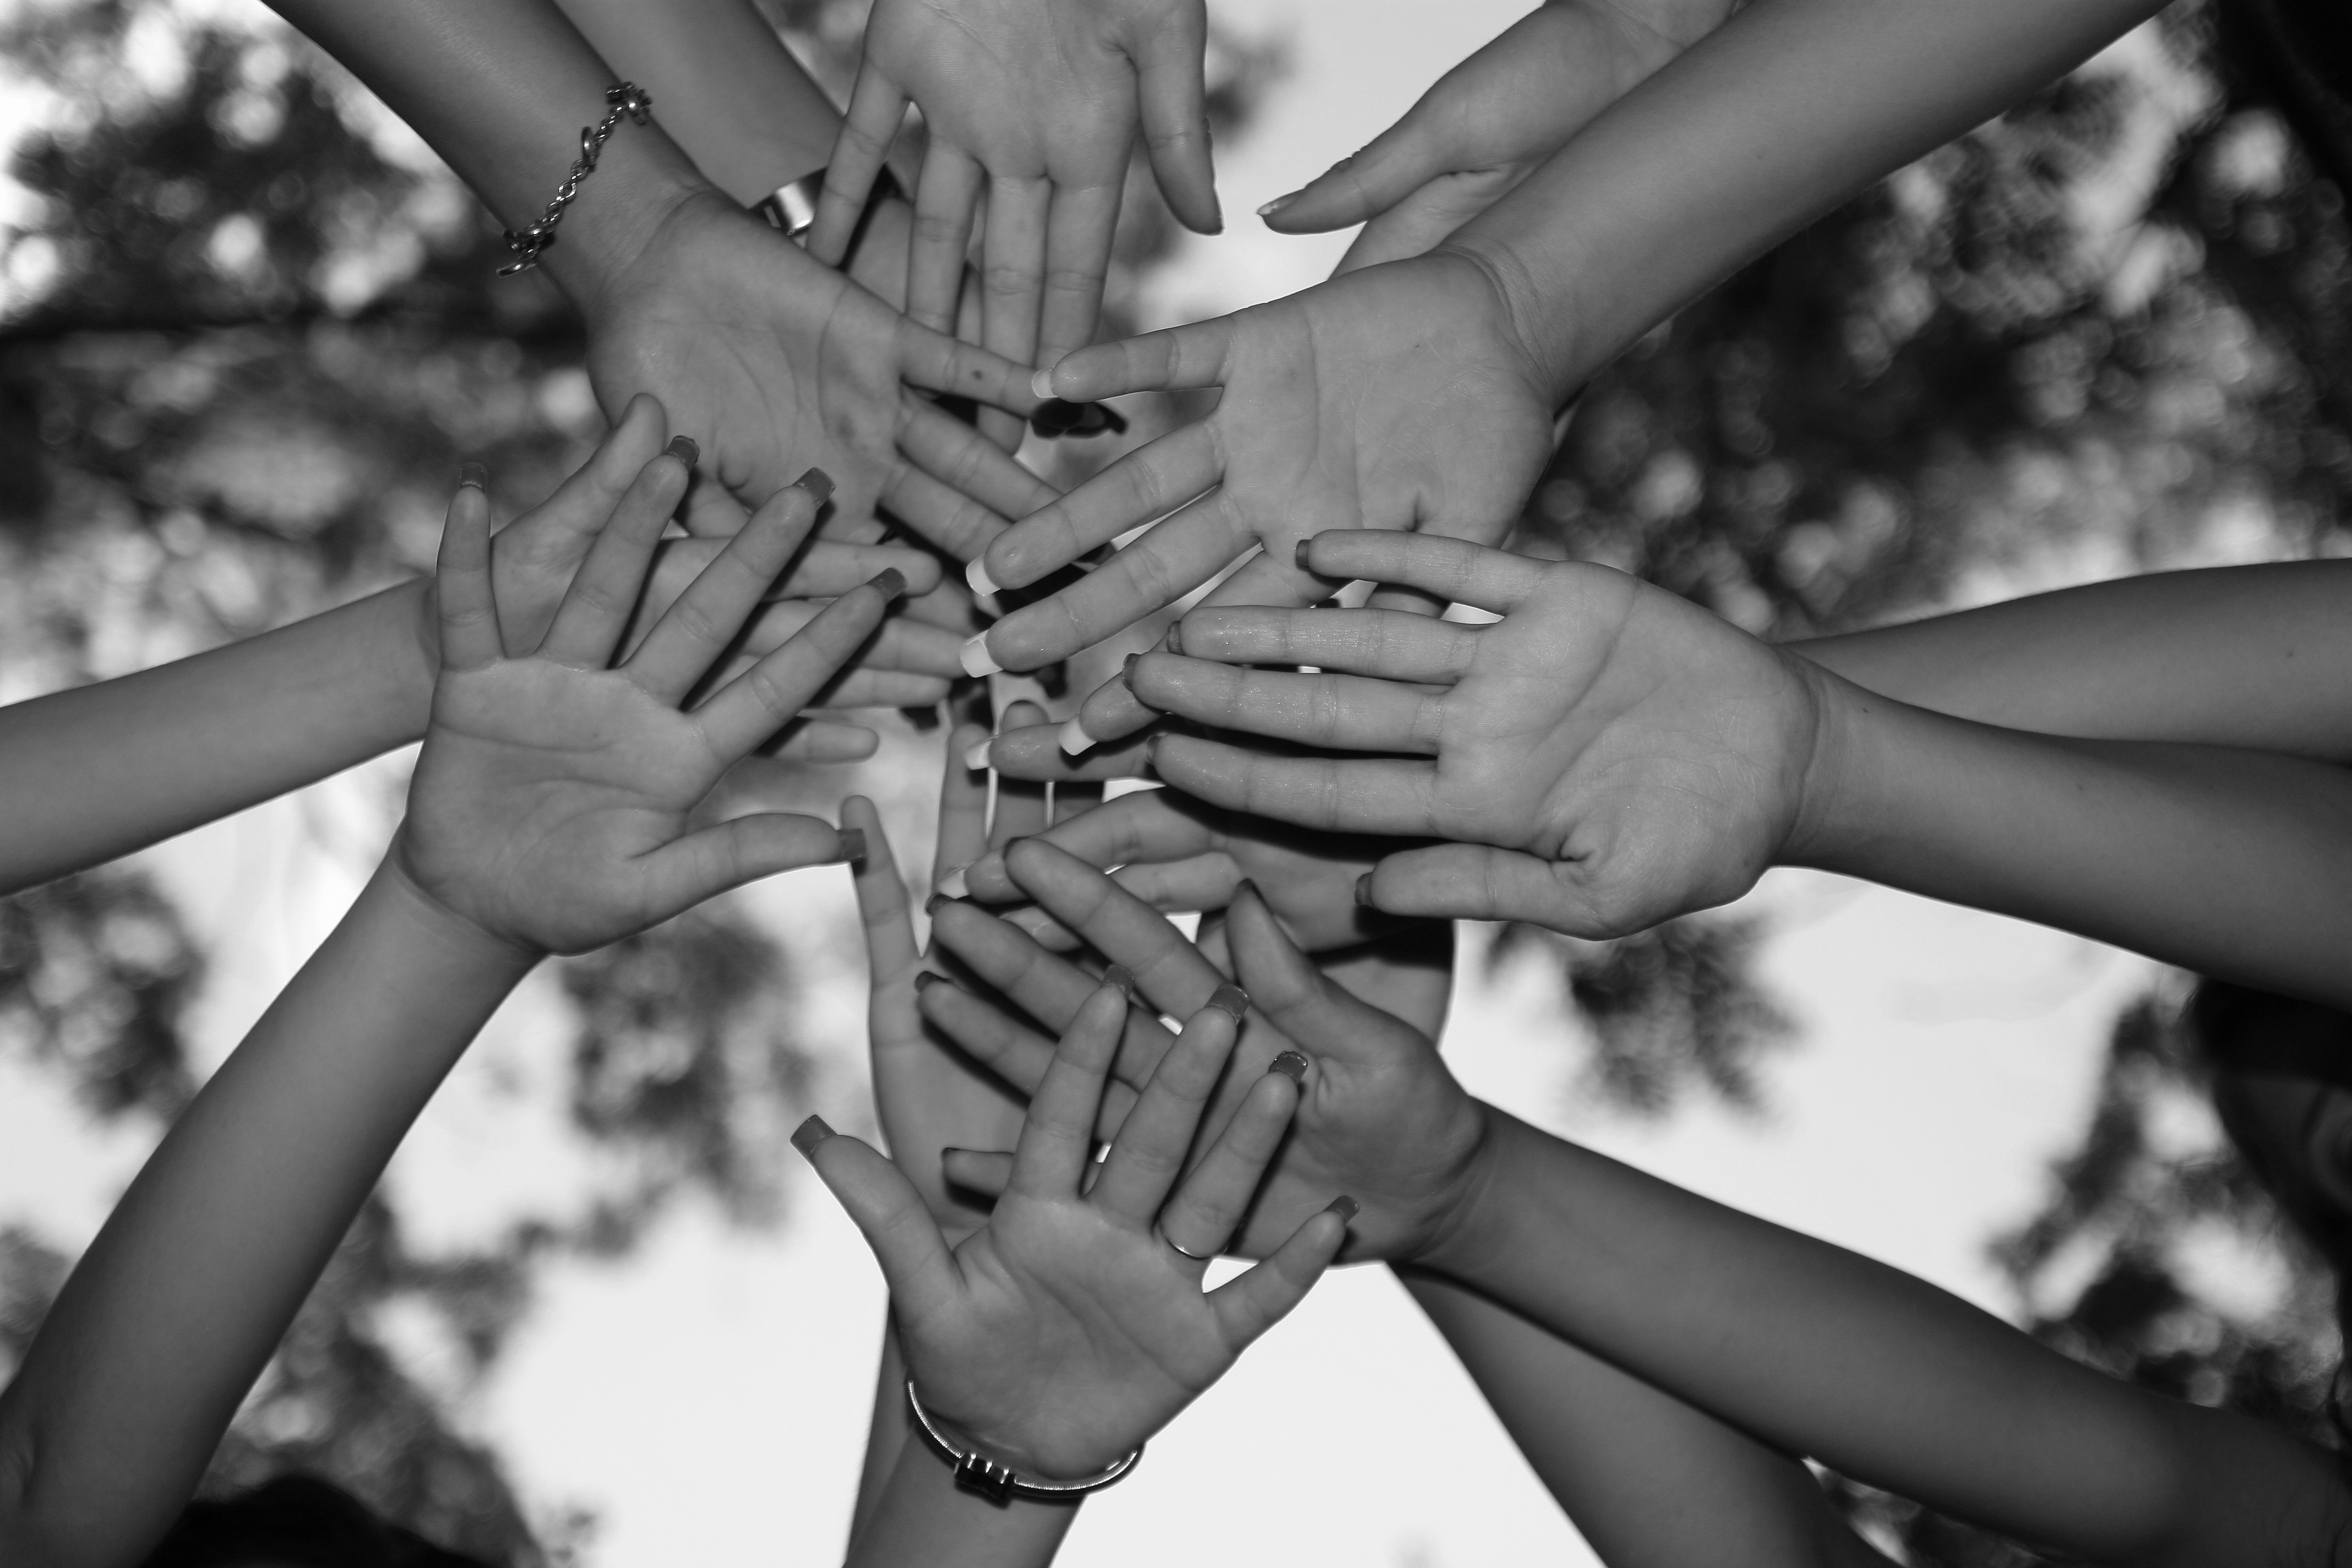
hand, black and white, photography, model, finger, friendship, black, monochrome, together, hands, beauty, unit, interaction, sense, monochrome photography